Suursadam

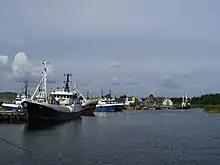
Suursadam

Suursadam ('Big harbour'), or Suursadam Harbour, is a harbour on the Estonian island of Hiiumaa, near Kärdla. Formerly, it was the most important harbour on Hiiumaa.